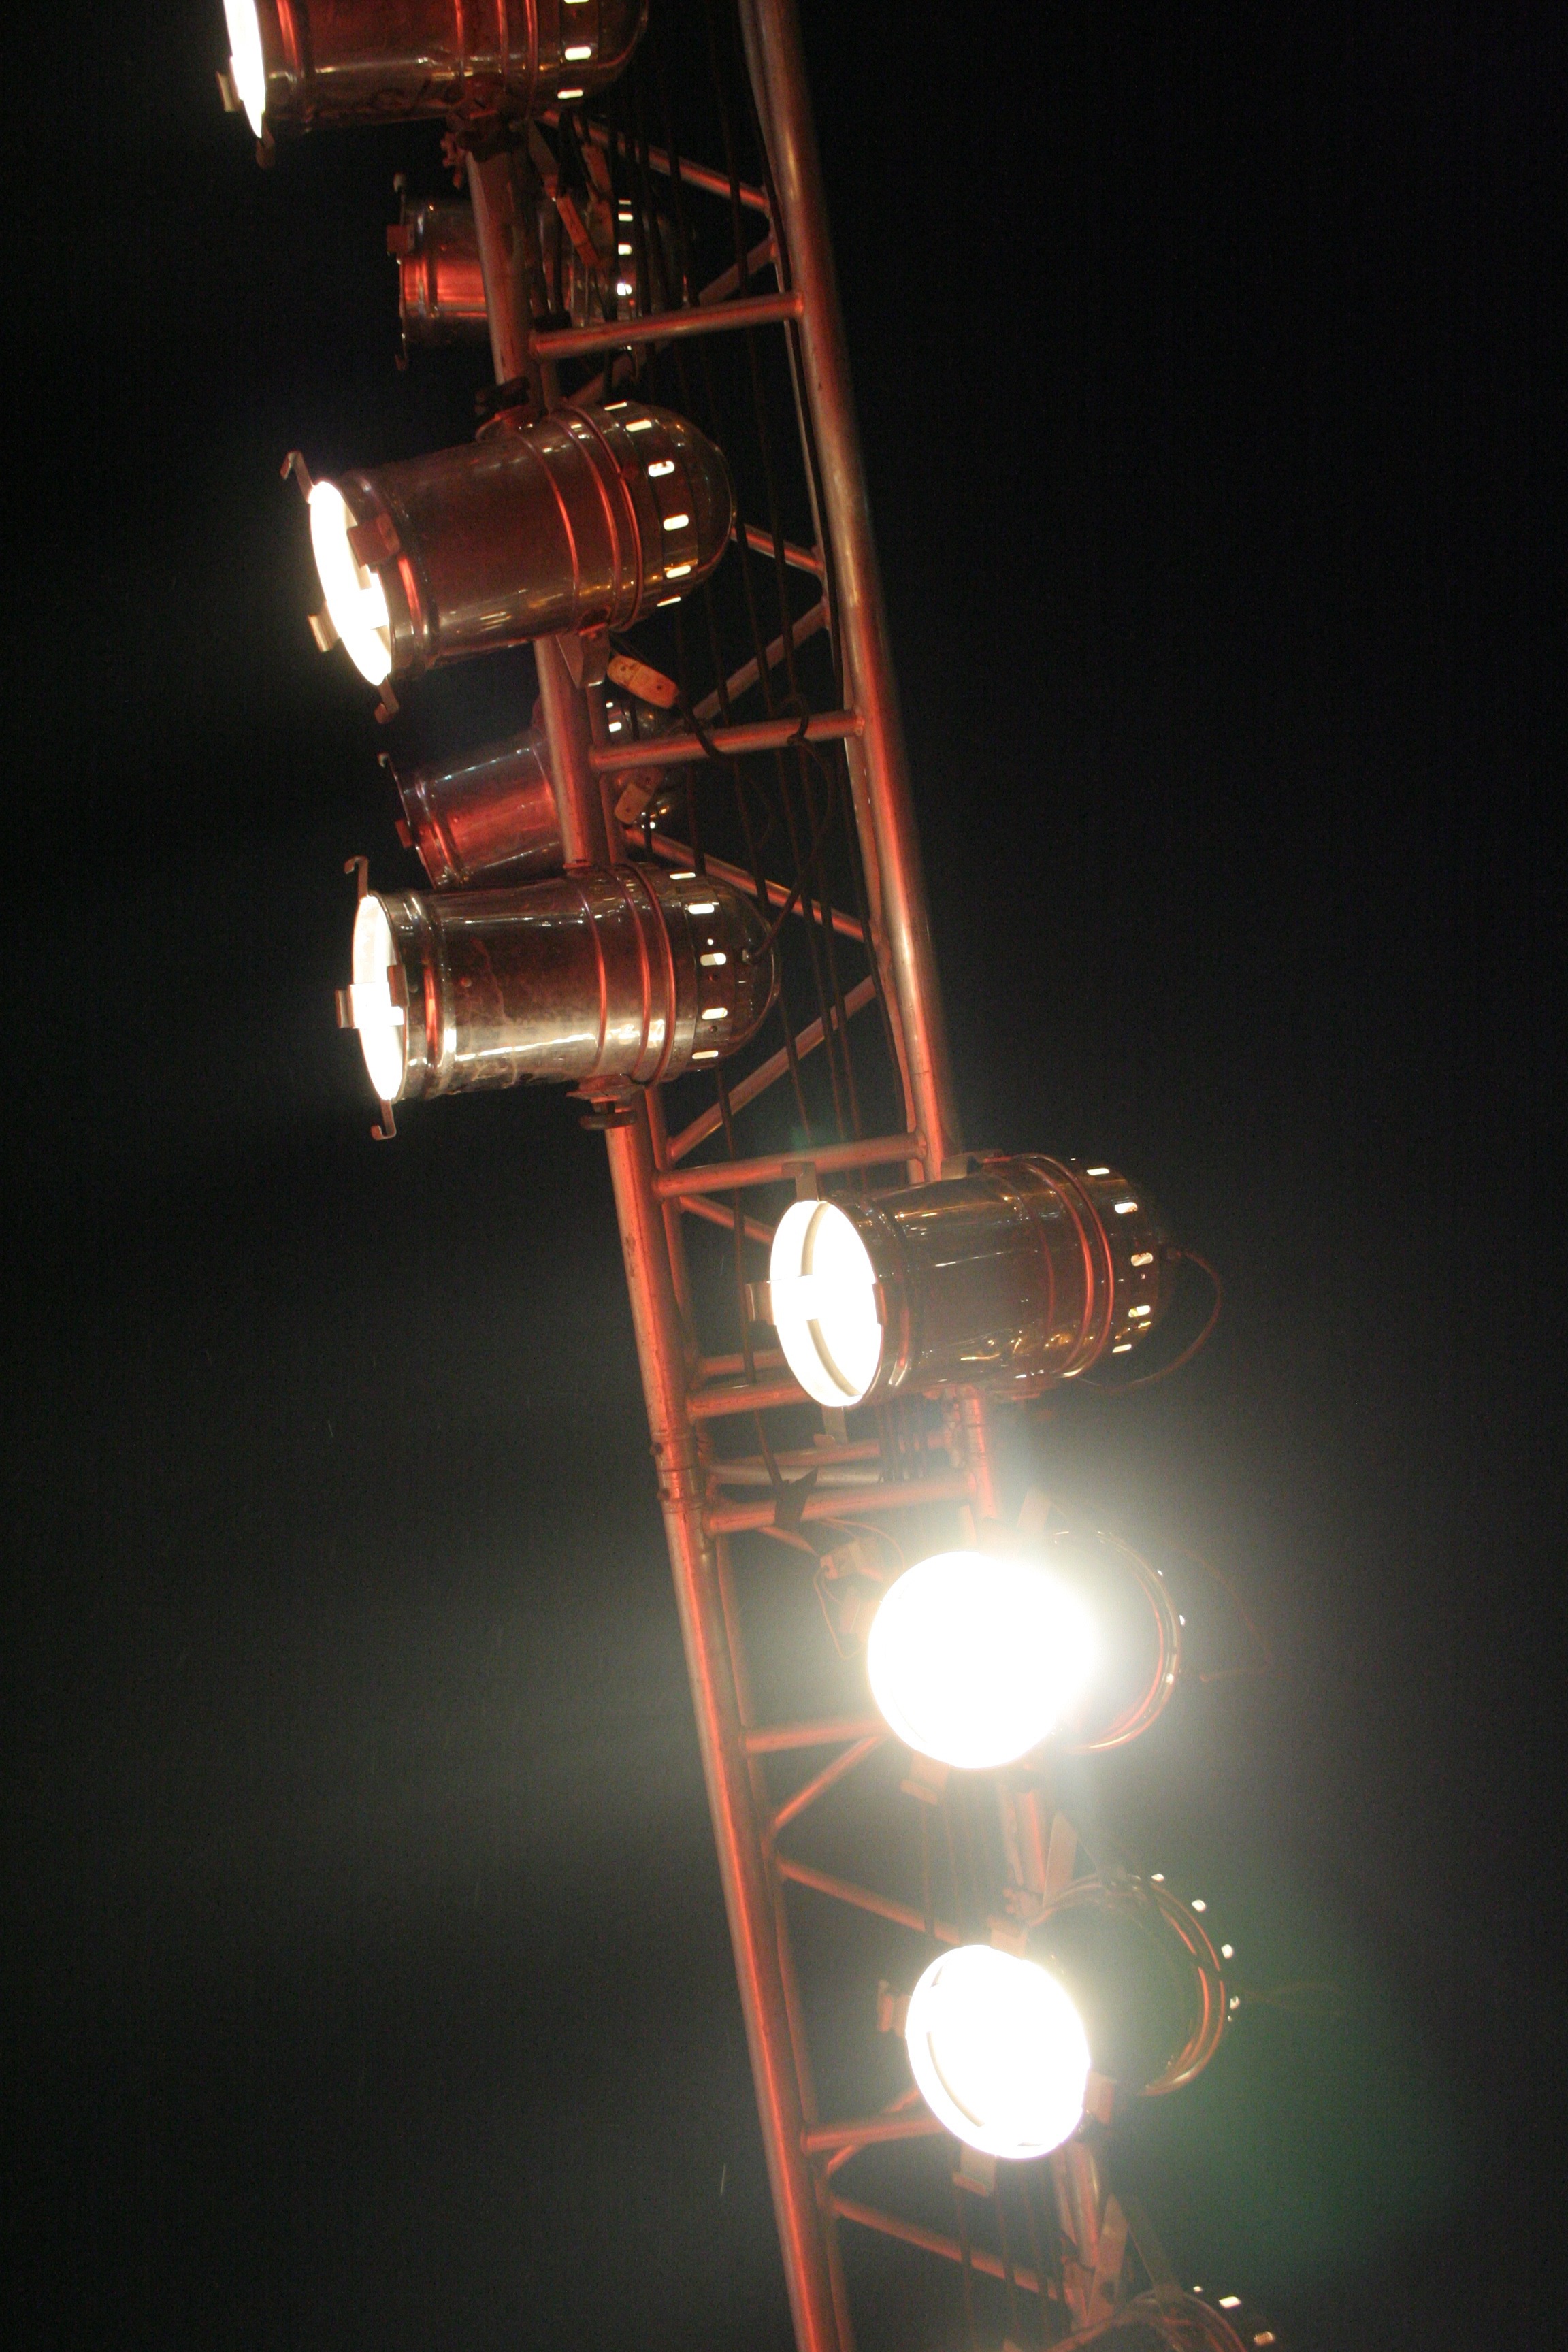
light, night, beam, show, metal, darkness, lighting, lights, light fixture, shape, rig